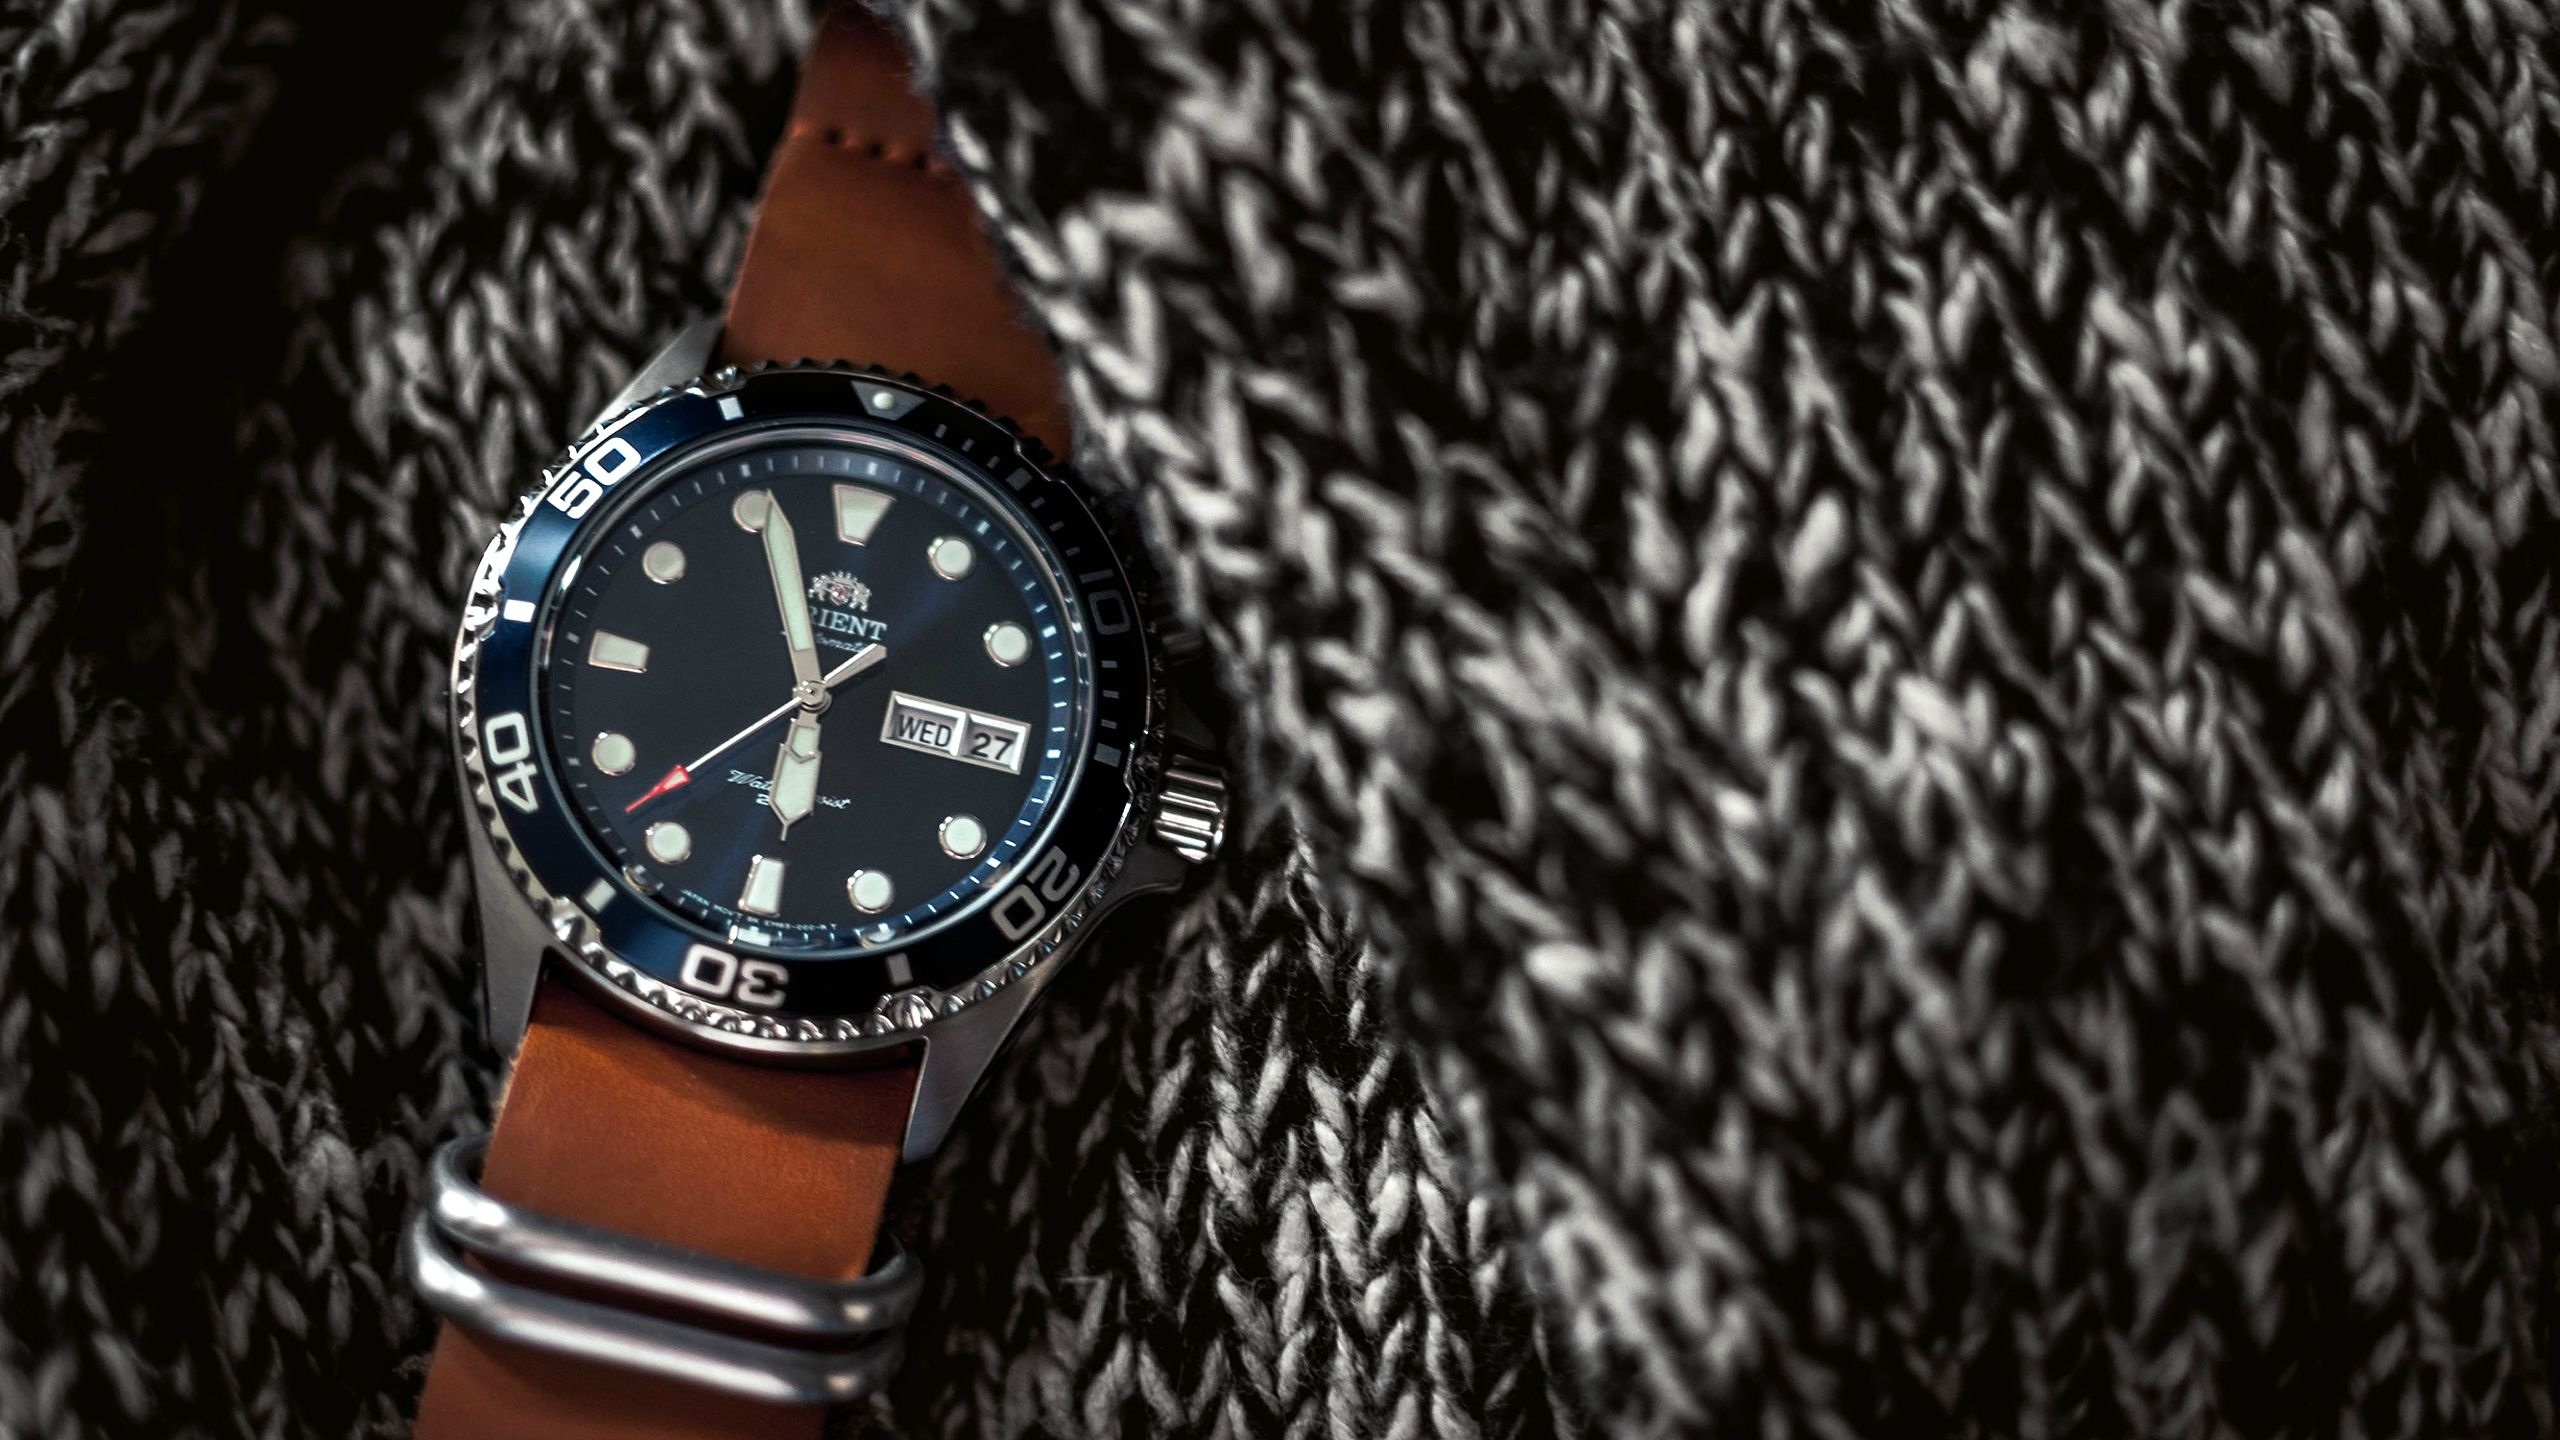
watch, hand, clock, black, brand, strap, accessory, accessoire